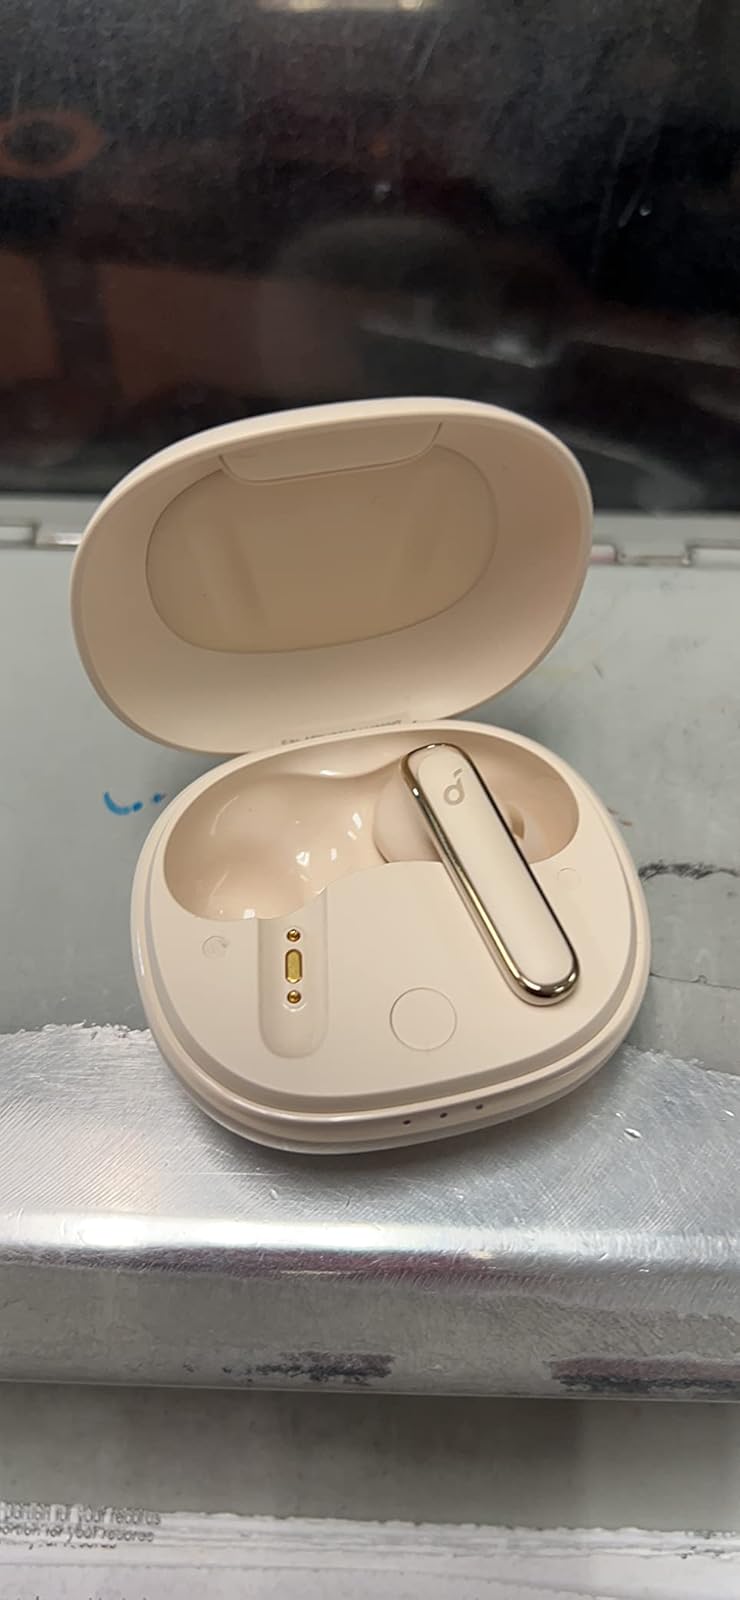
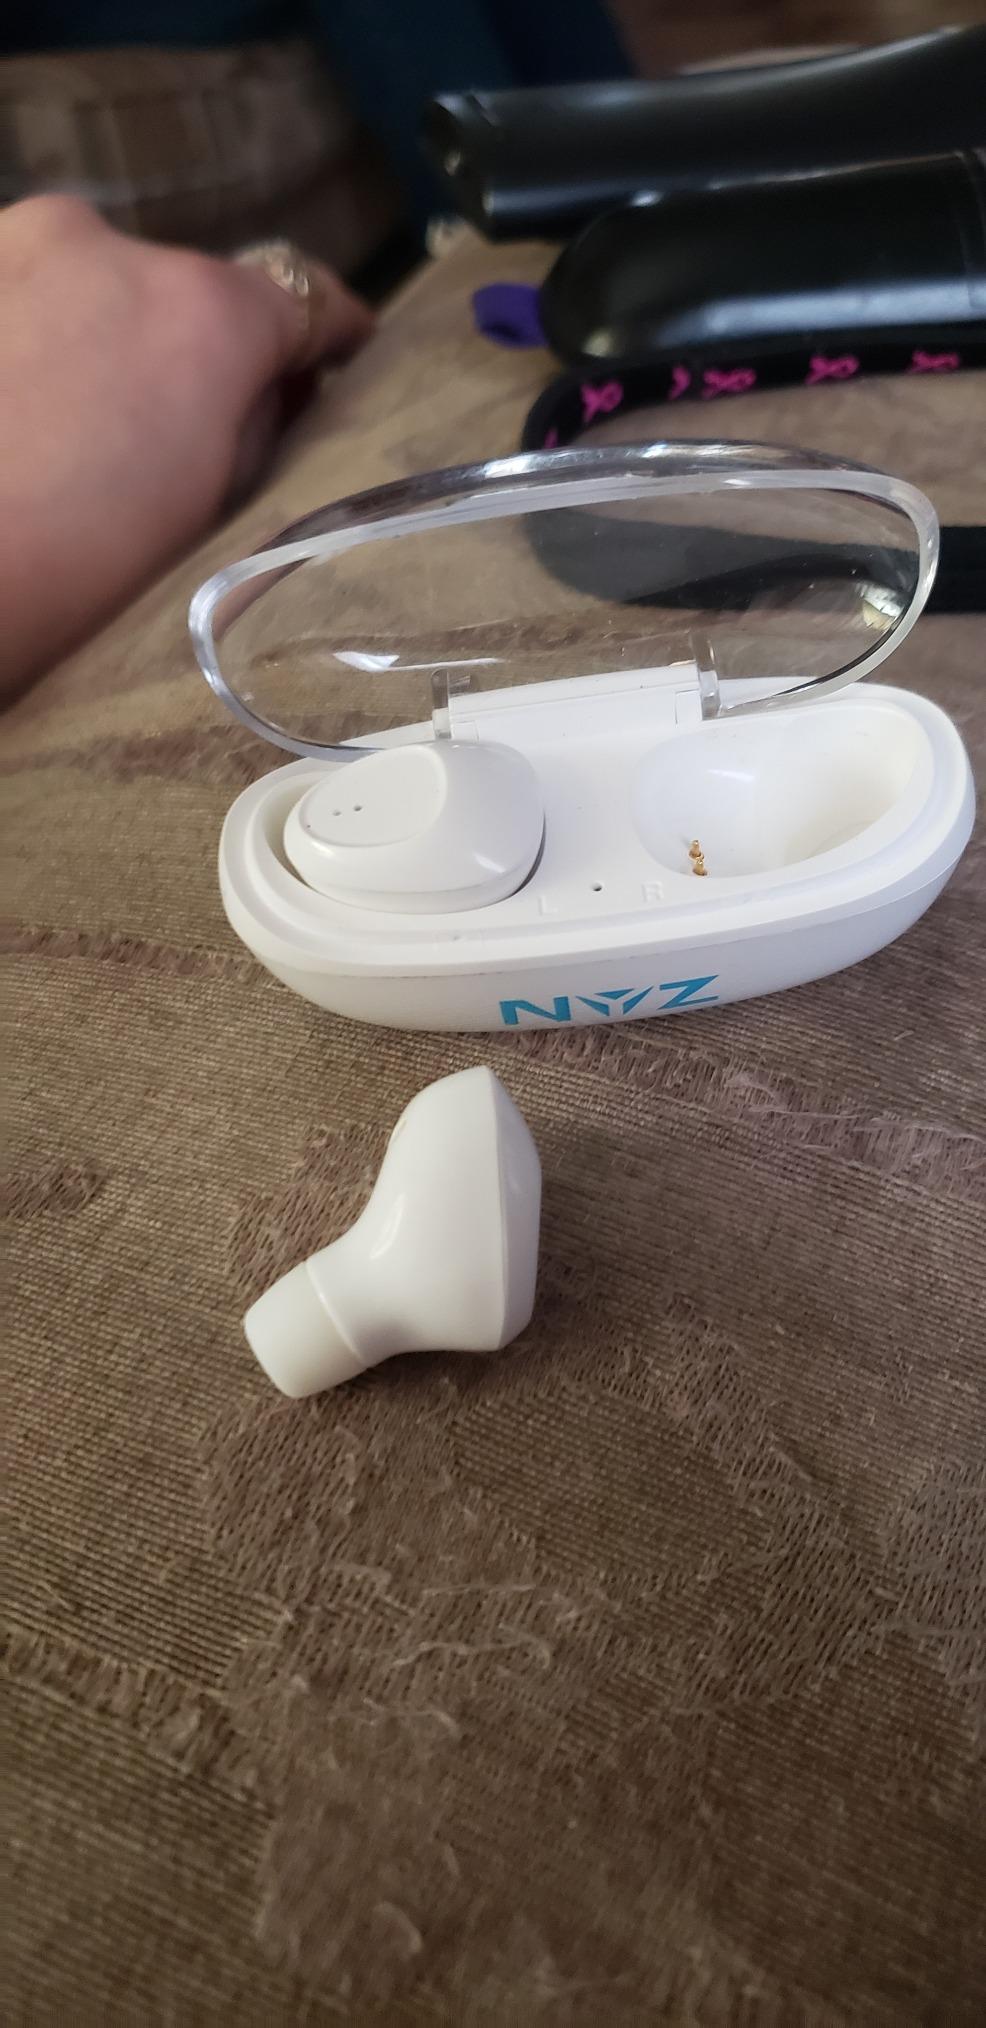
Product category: earbuds
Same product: no